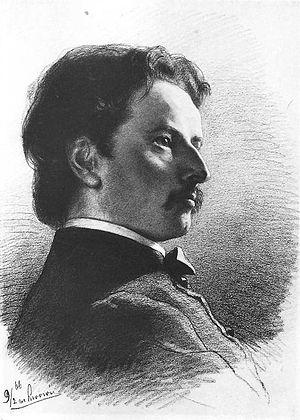
Franciszek Tepa, né le 17 septembre 1829 à Lemberg et mort le 23 décembre 1889 à Lemberg, est un peintre réaliste et orientaliste polonais.